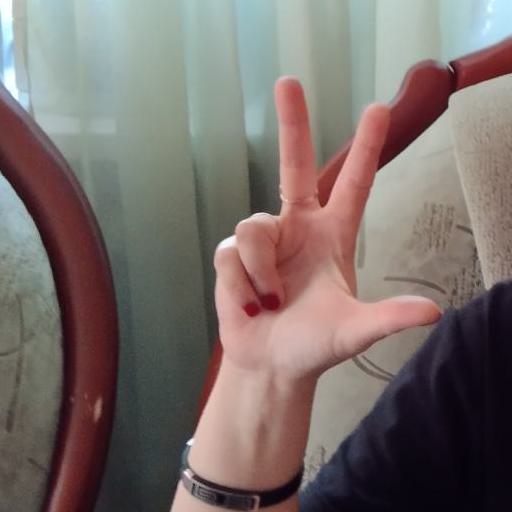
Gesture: three2